Libyan Navy

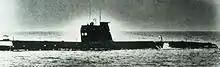
A Foxtrot-class submarine

Six obsolete Foxtrot-class submarines were transferred from the Soviet Union between 1976 and 1982. They were crewed by Soviet-trained Libyans while maintenance was done by Soviet personnel. No routine patrols were conducted since 1984. Four were decommissioned (311−314) prior to the Libyan Civil War. The "Al Hunain" (316) was reported to be at Tripoli in dry dock in 2003, while the "Al Khyber" (315) was reported as sea-going before 2011. In 2016, both "Al Khyber" and "Al Hunain" were non-operational.